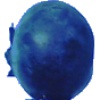
Label: Huckleberry 1